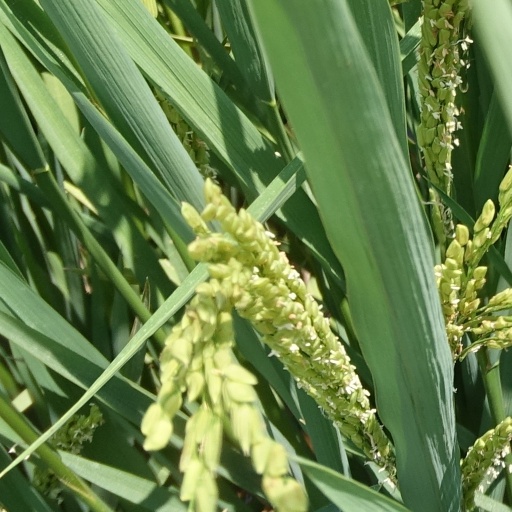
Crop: rice